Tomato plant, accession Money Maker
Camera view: horizontal (90 deg, fisheye); turntable rotation: 180 degrees
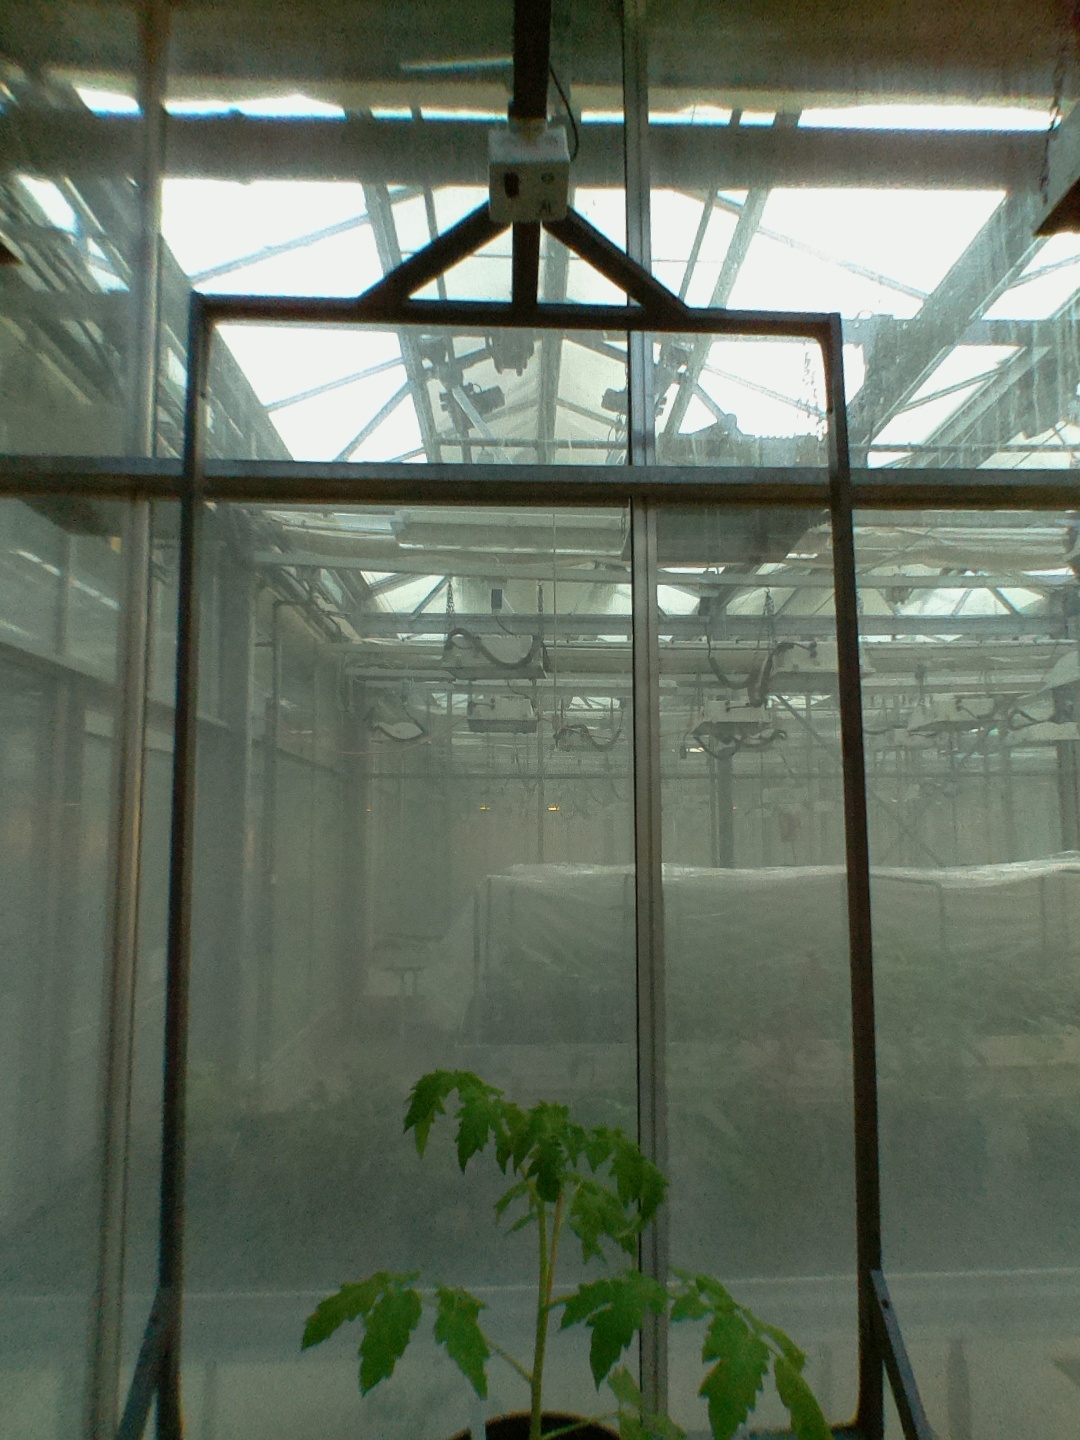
BBCH growth stage 13: 6 of true leaves visible